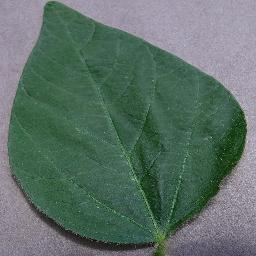
Label: Soybean___healthy